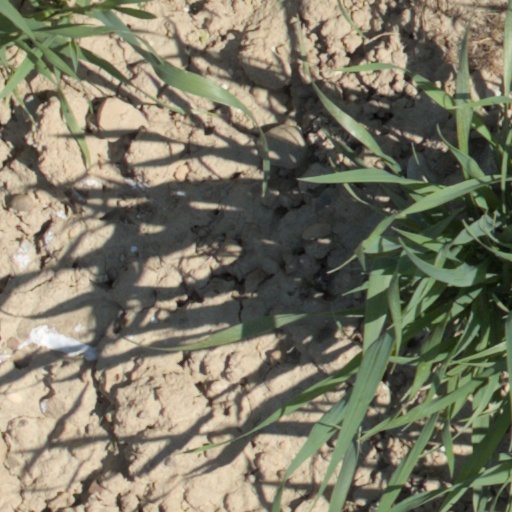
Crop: wheat